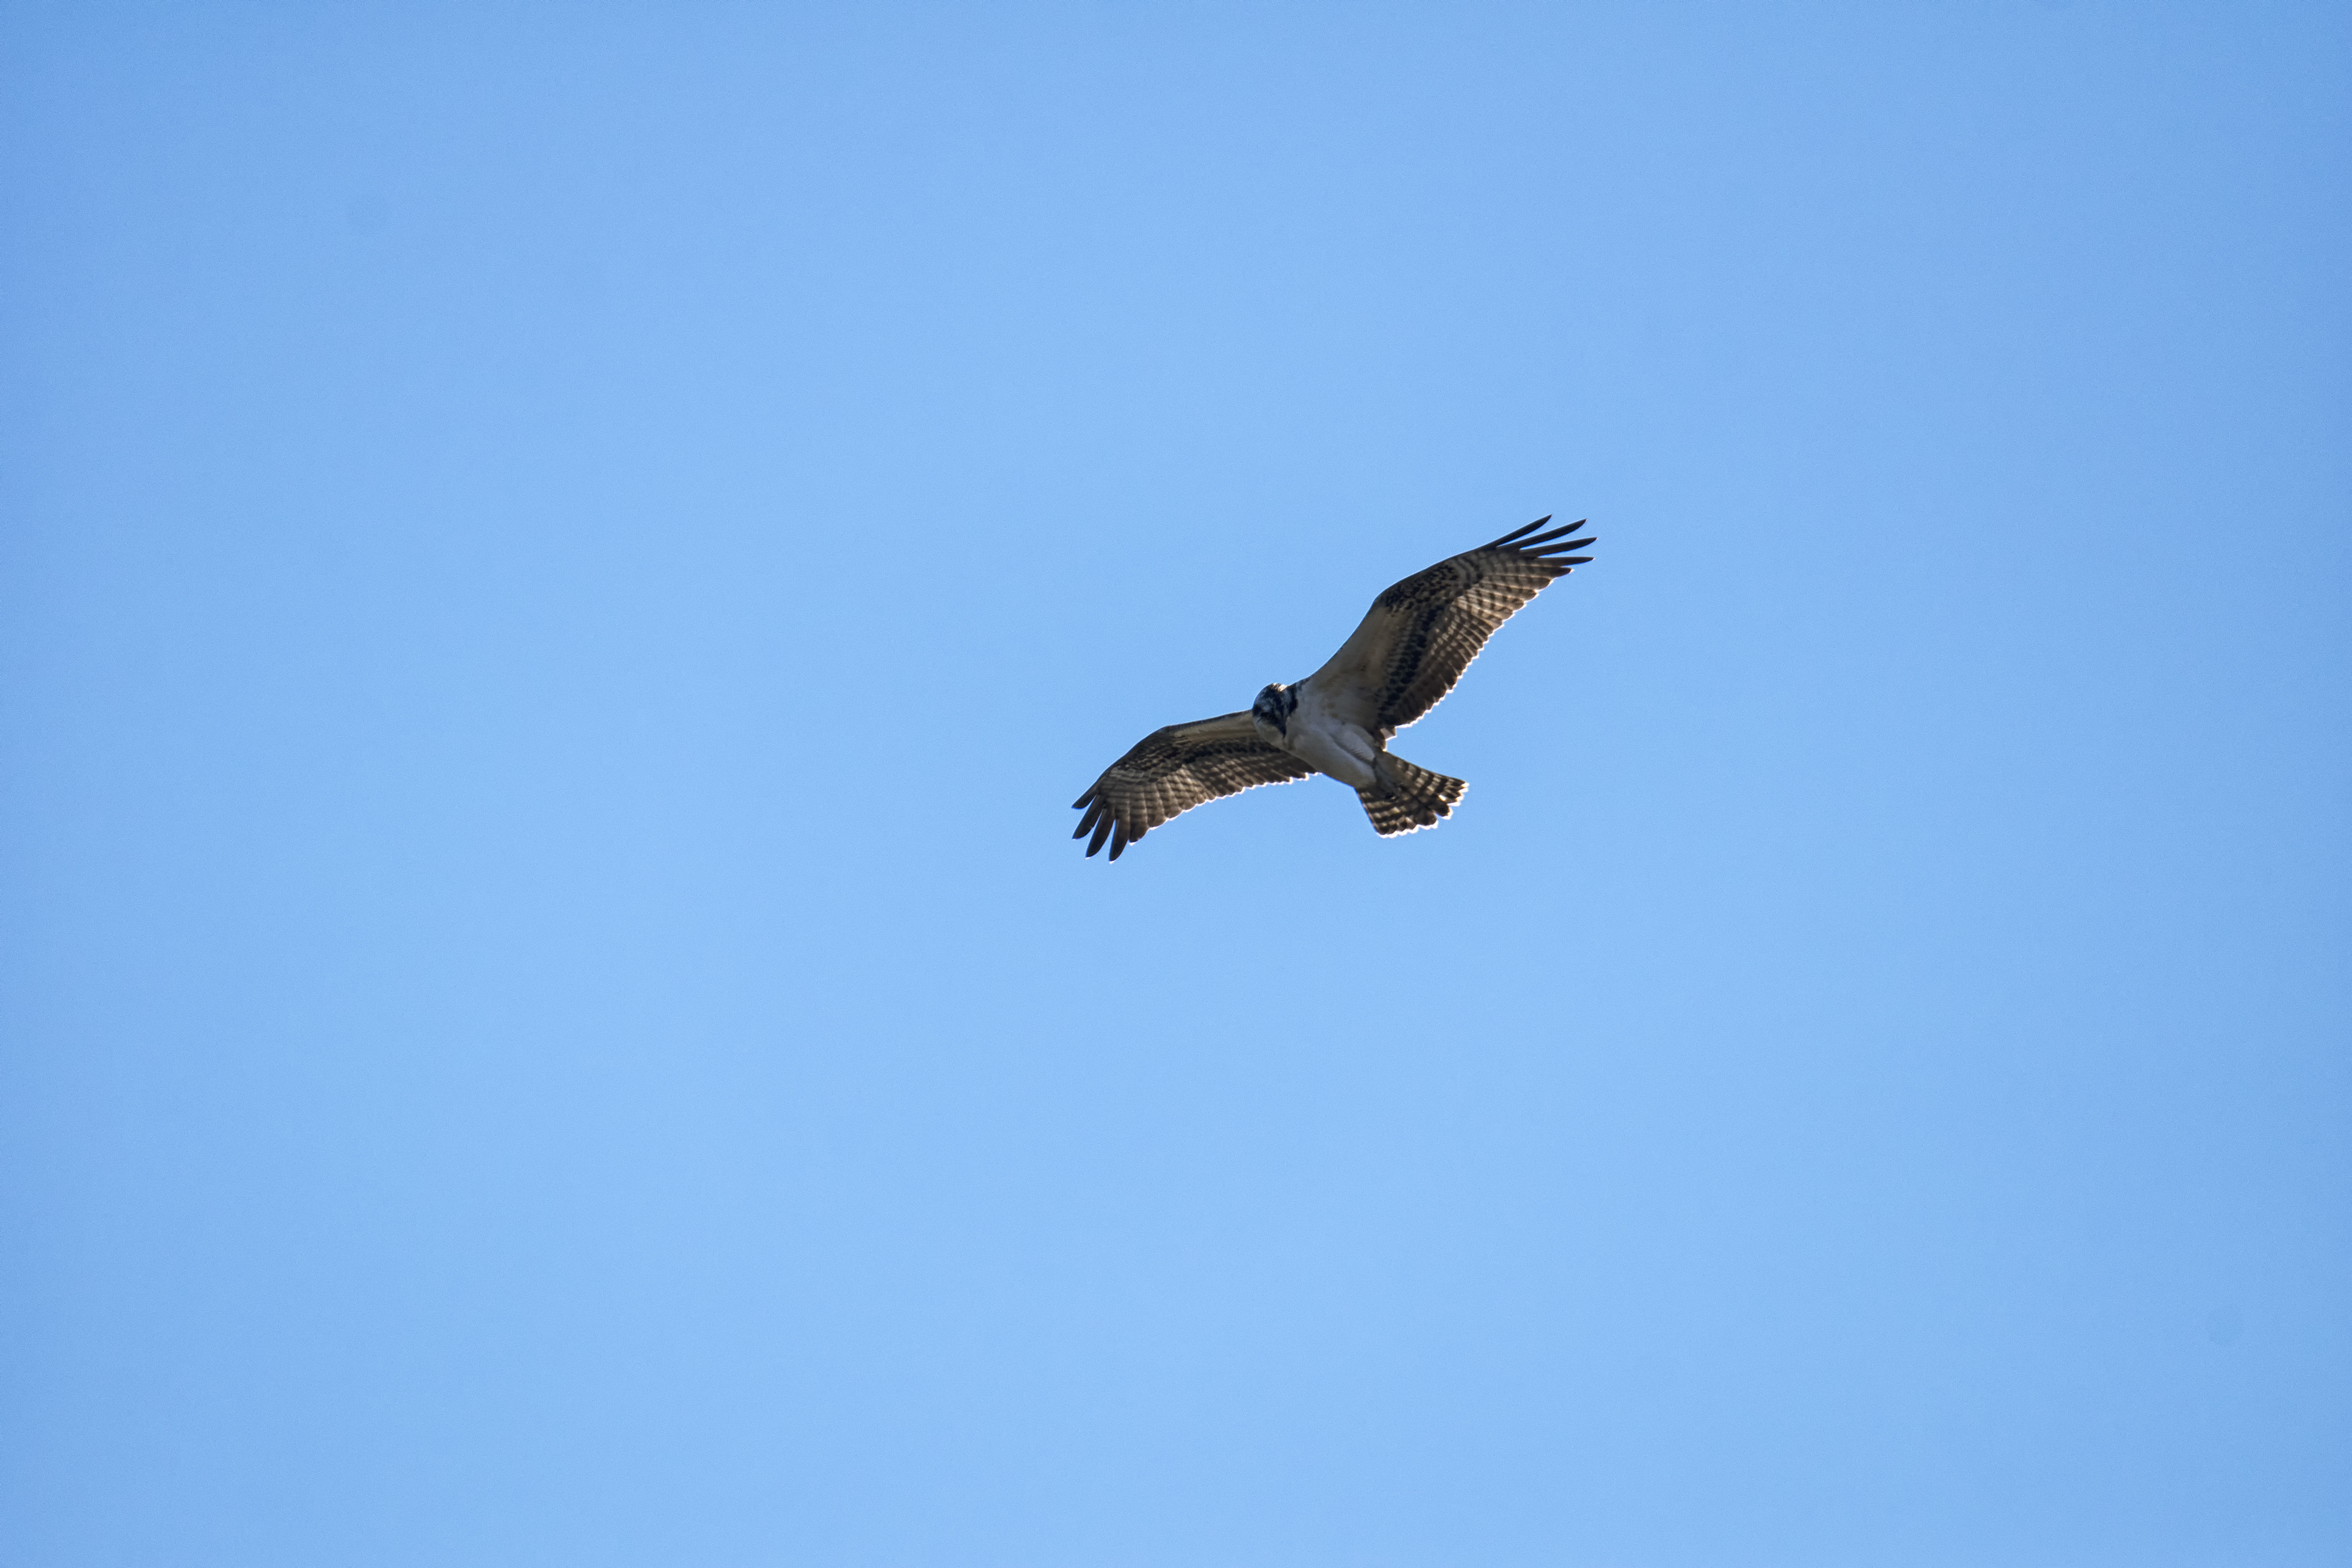
bird, wing, sky, flight, eagle, blue, hawk, bird of prey, canada, vertebrate, quebec, osprey, vulture, falcon, buzzard, sherbrooke, oiseau, balbuzard, p cheur, atmosphere of earth, perching bird, accipitriformes